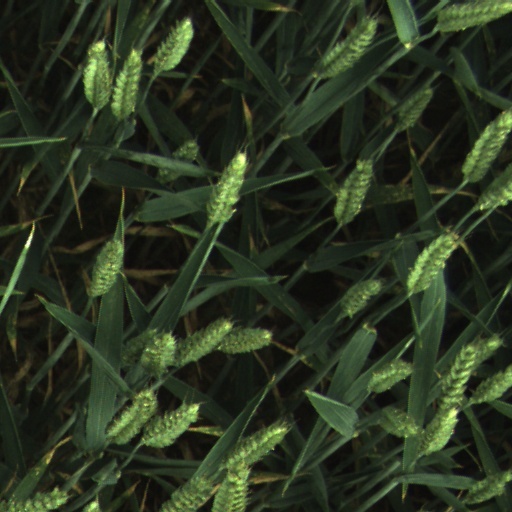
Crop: wheat